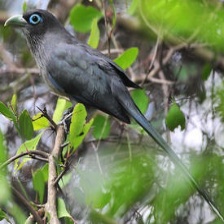
Species: BLUE MALKOHA
Scientific name: CEUTHMOCHARES AEREUS